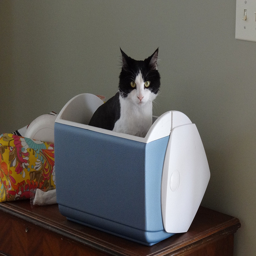
A cat sitting inside of a blue and white cooler.
A black and white cat sitting in a blue and white lunchbox.
A cat is sitting in a cooler that is sitting on a table.
A black and white cat sits in a plastic lunch container.
there is a cat sitting in a small cooler